Philippine five-centavo coin

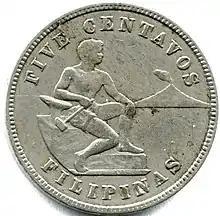
5 centavos issued 1903-1928

No coin worth 1/20 of a peso circulated during the Spanish rule of the Philippines, when the 10 "centimo" coin was the lowest denomination of the Philippine peso fuerte. The Mexican 5-centavo (1/20th peso) silver coin, however, was accepted in the Philippines for the same value.